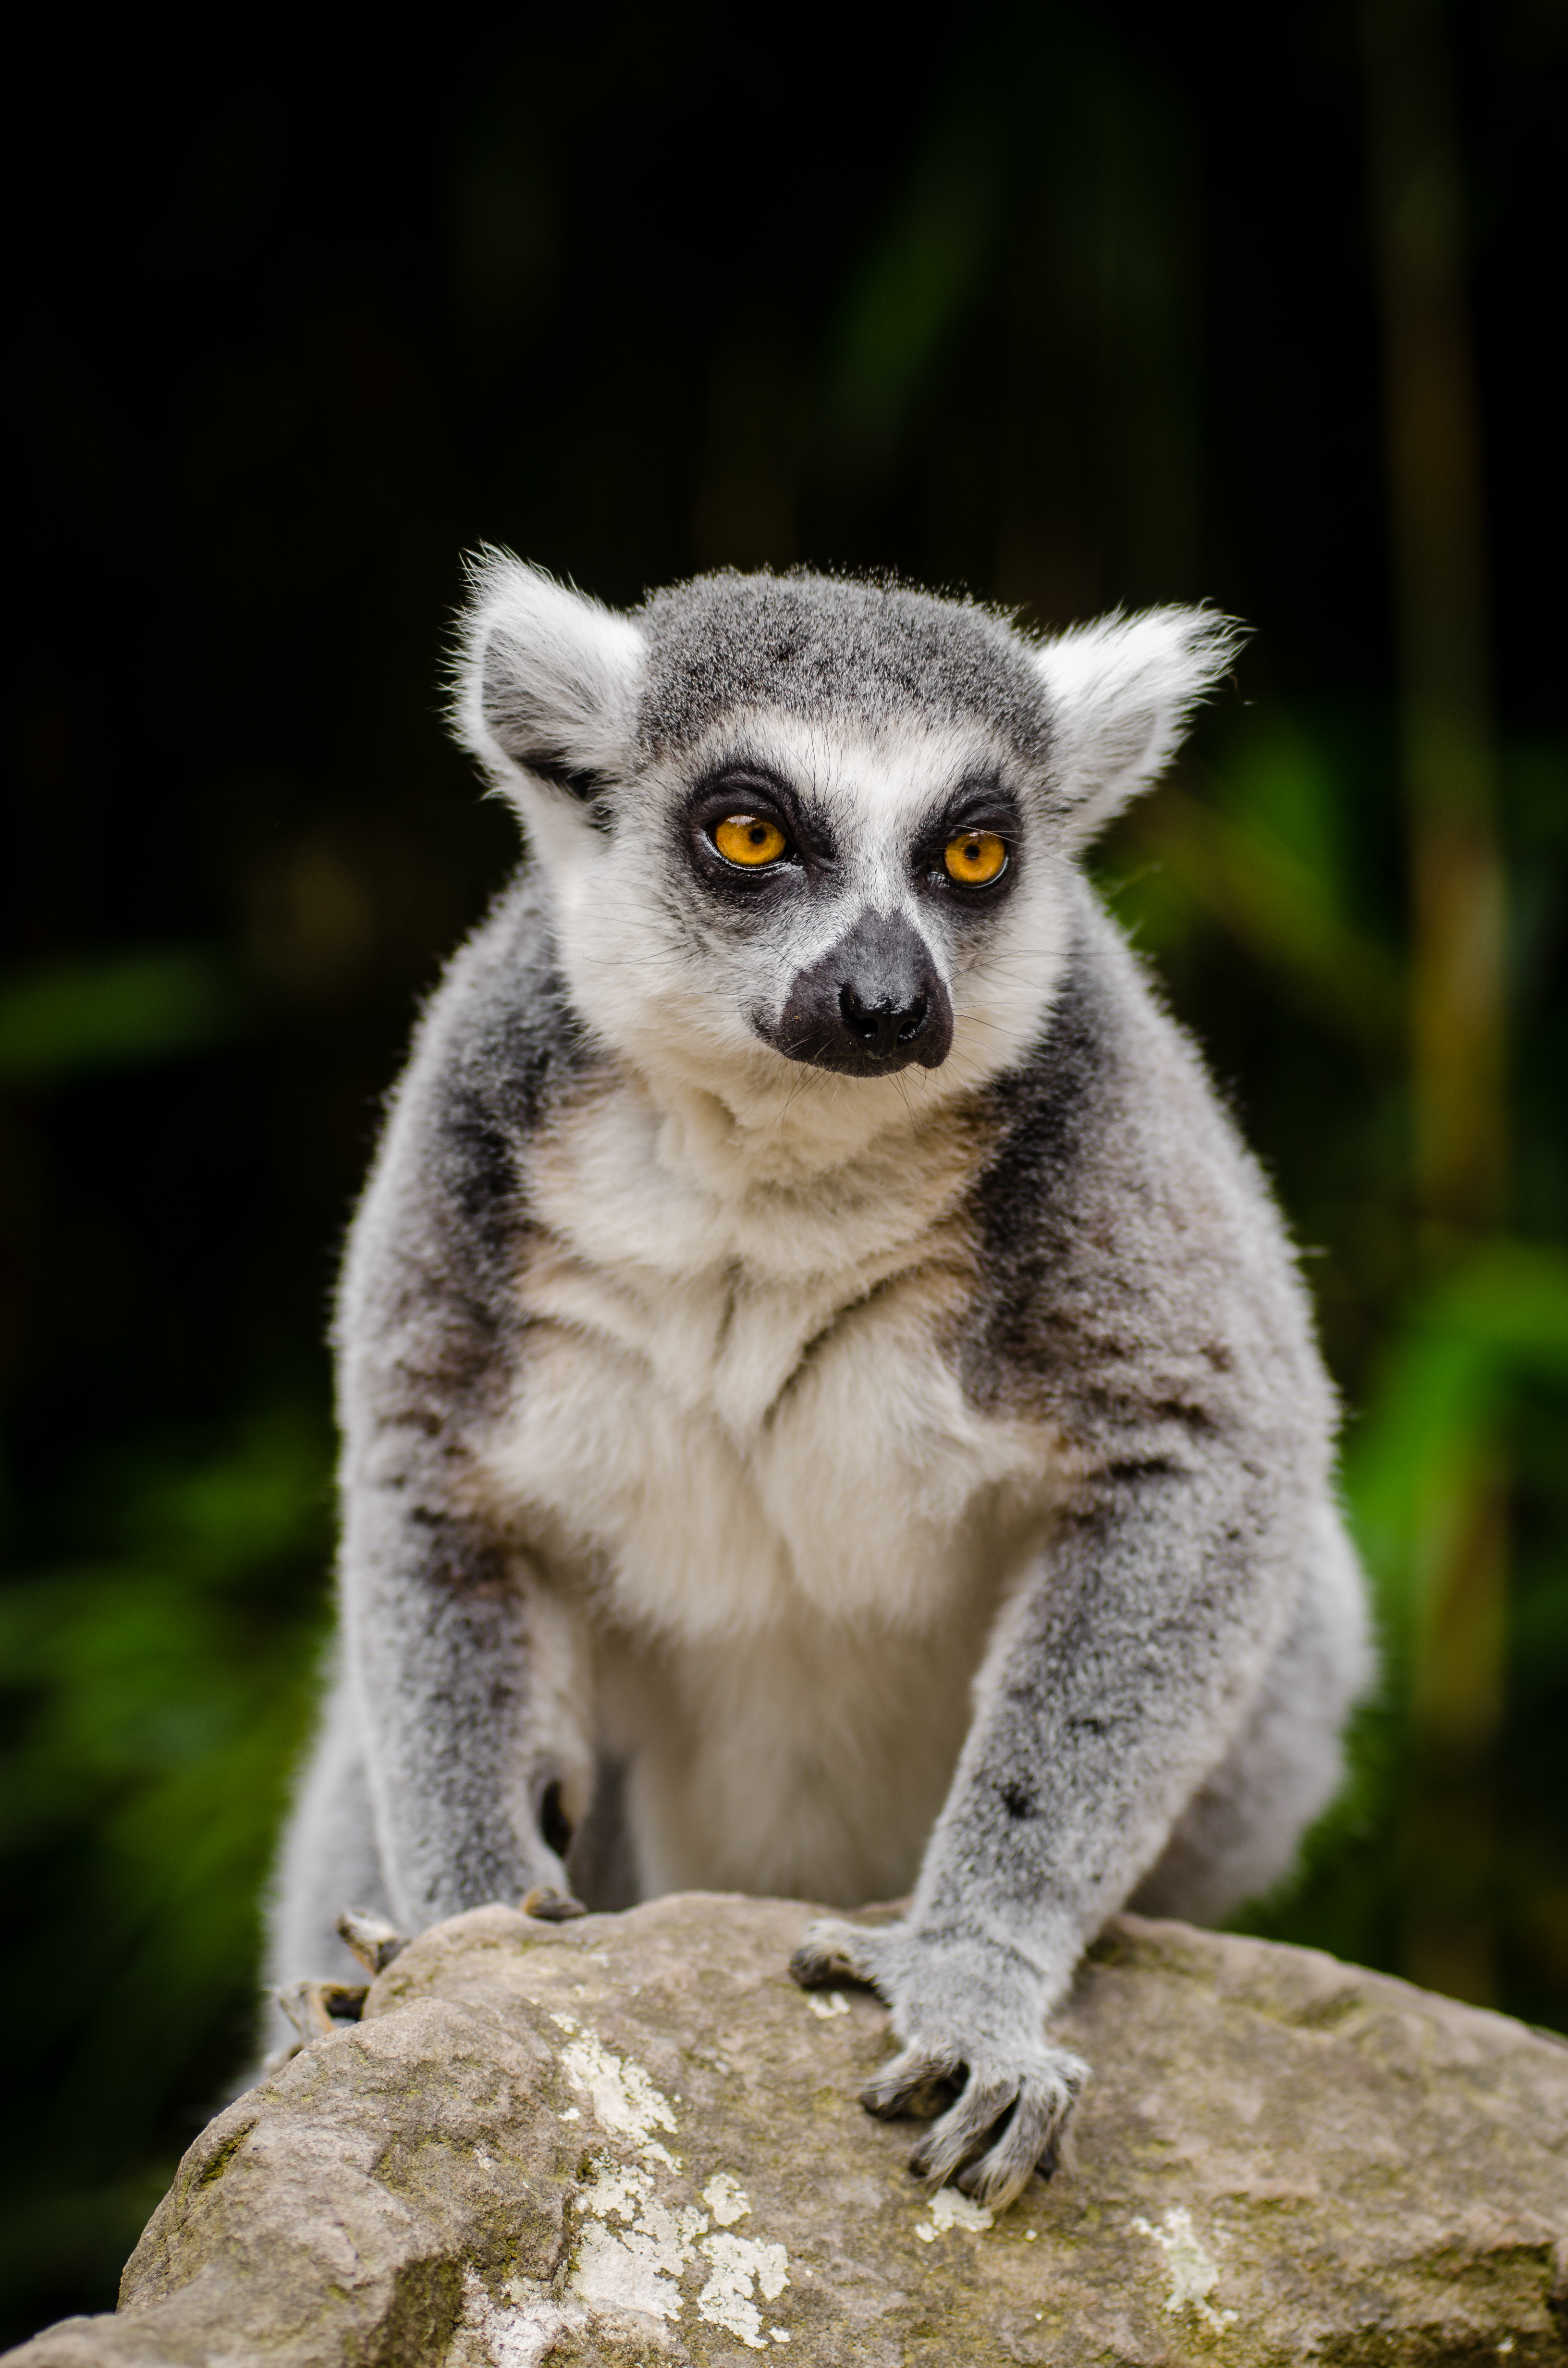
animal, wildlife, zoo, mammal, fauna, primate, madagascar, vertebrate, lemur, koala, marsupial